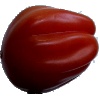
Label: tomato_heart